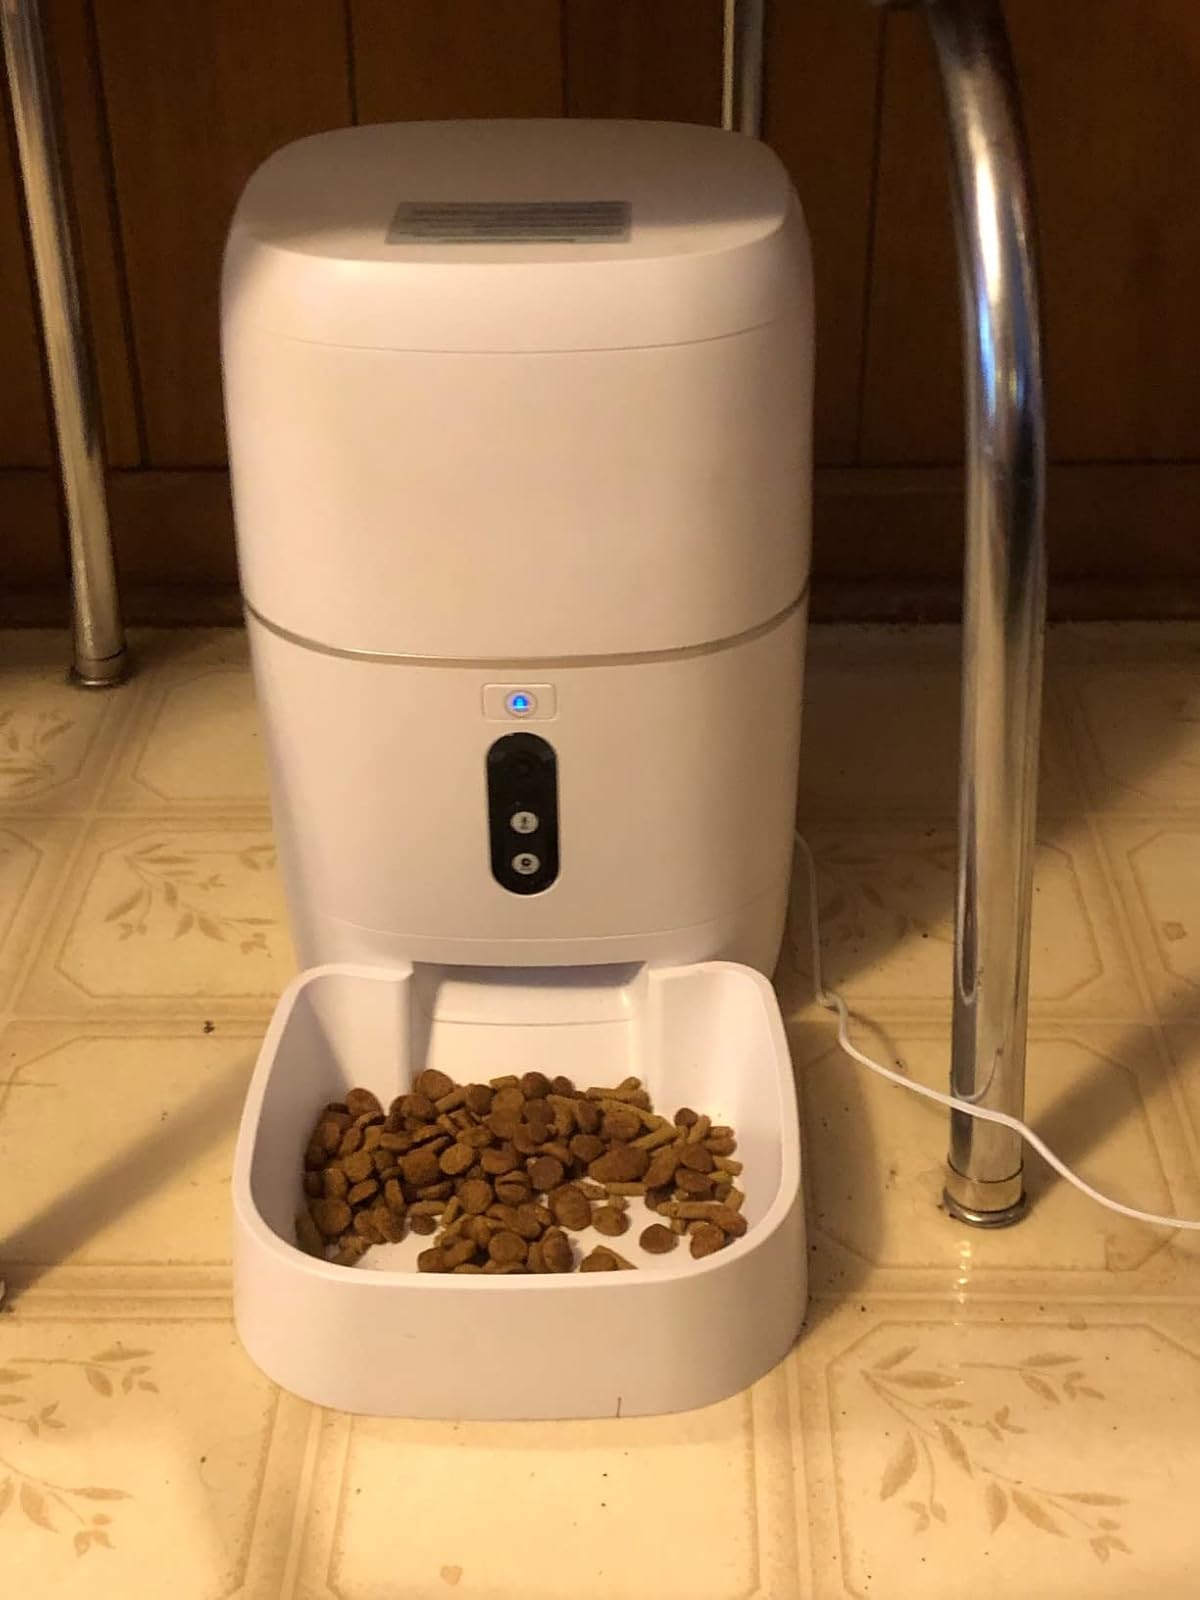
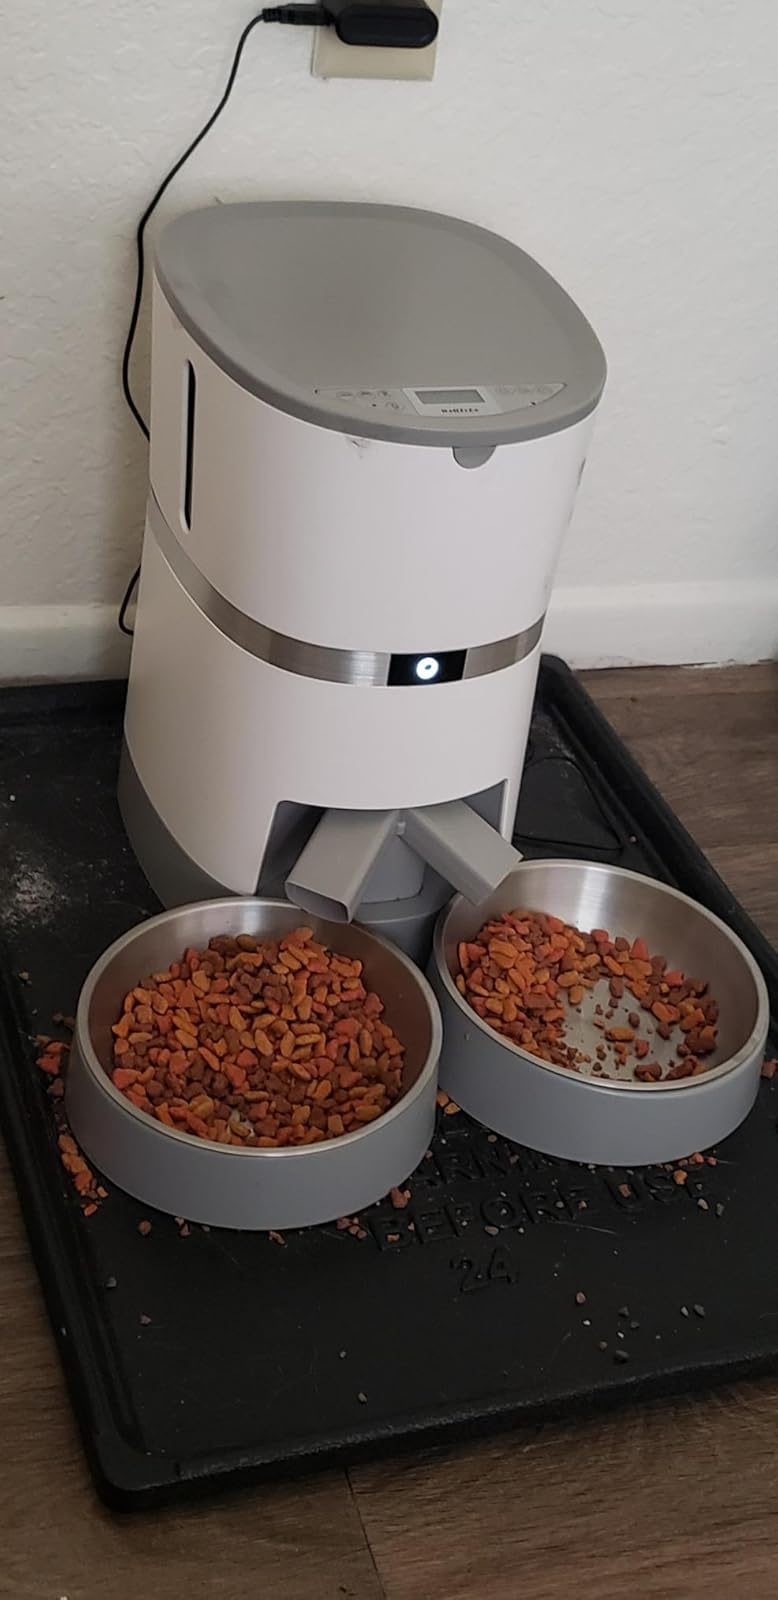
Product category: items_feeder
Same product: no